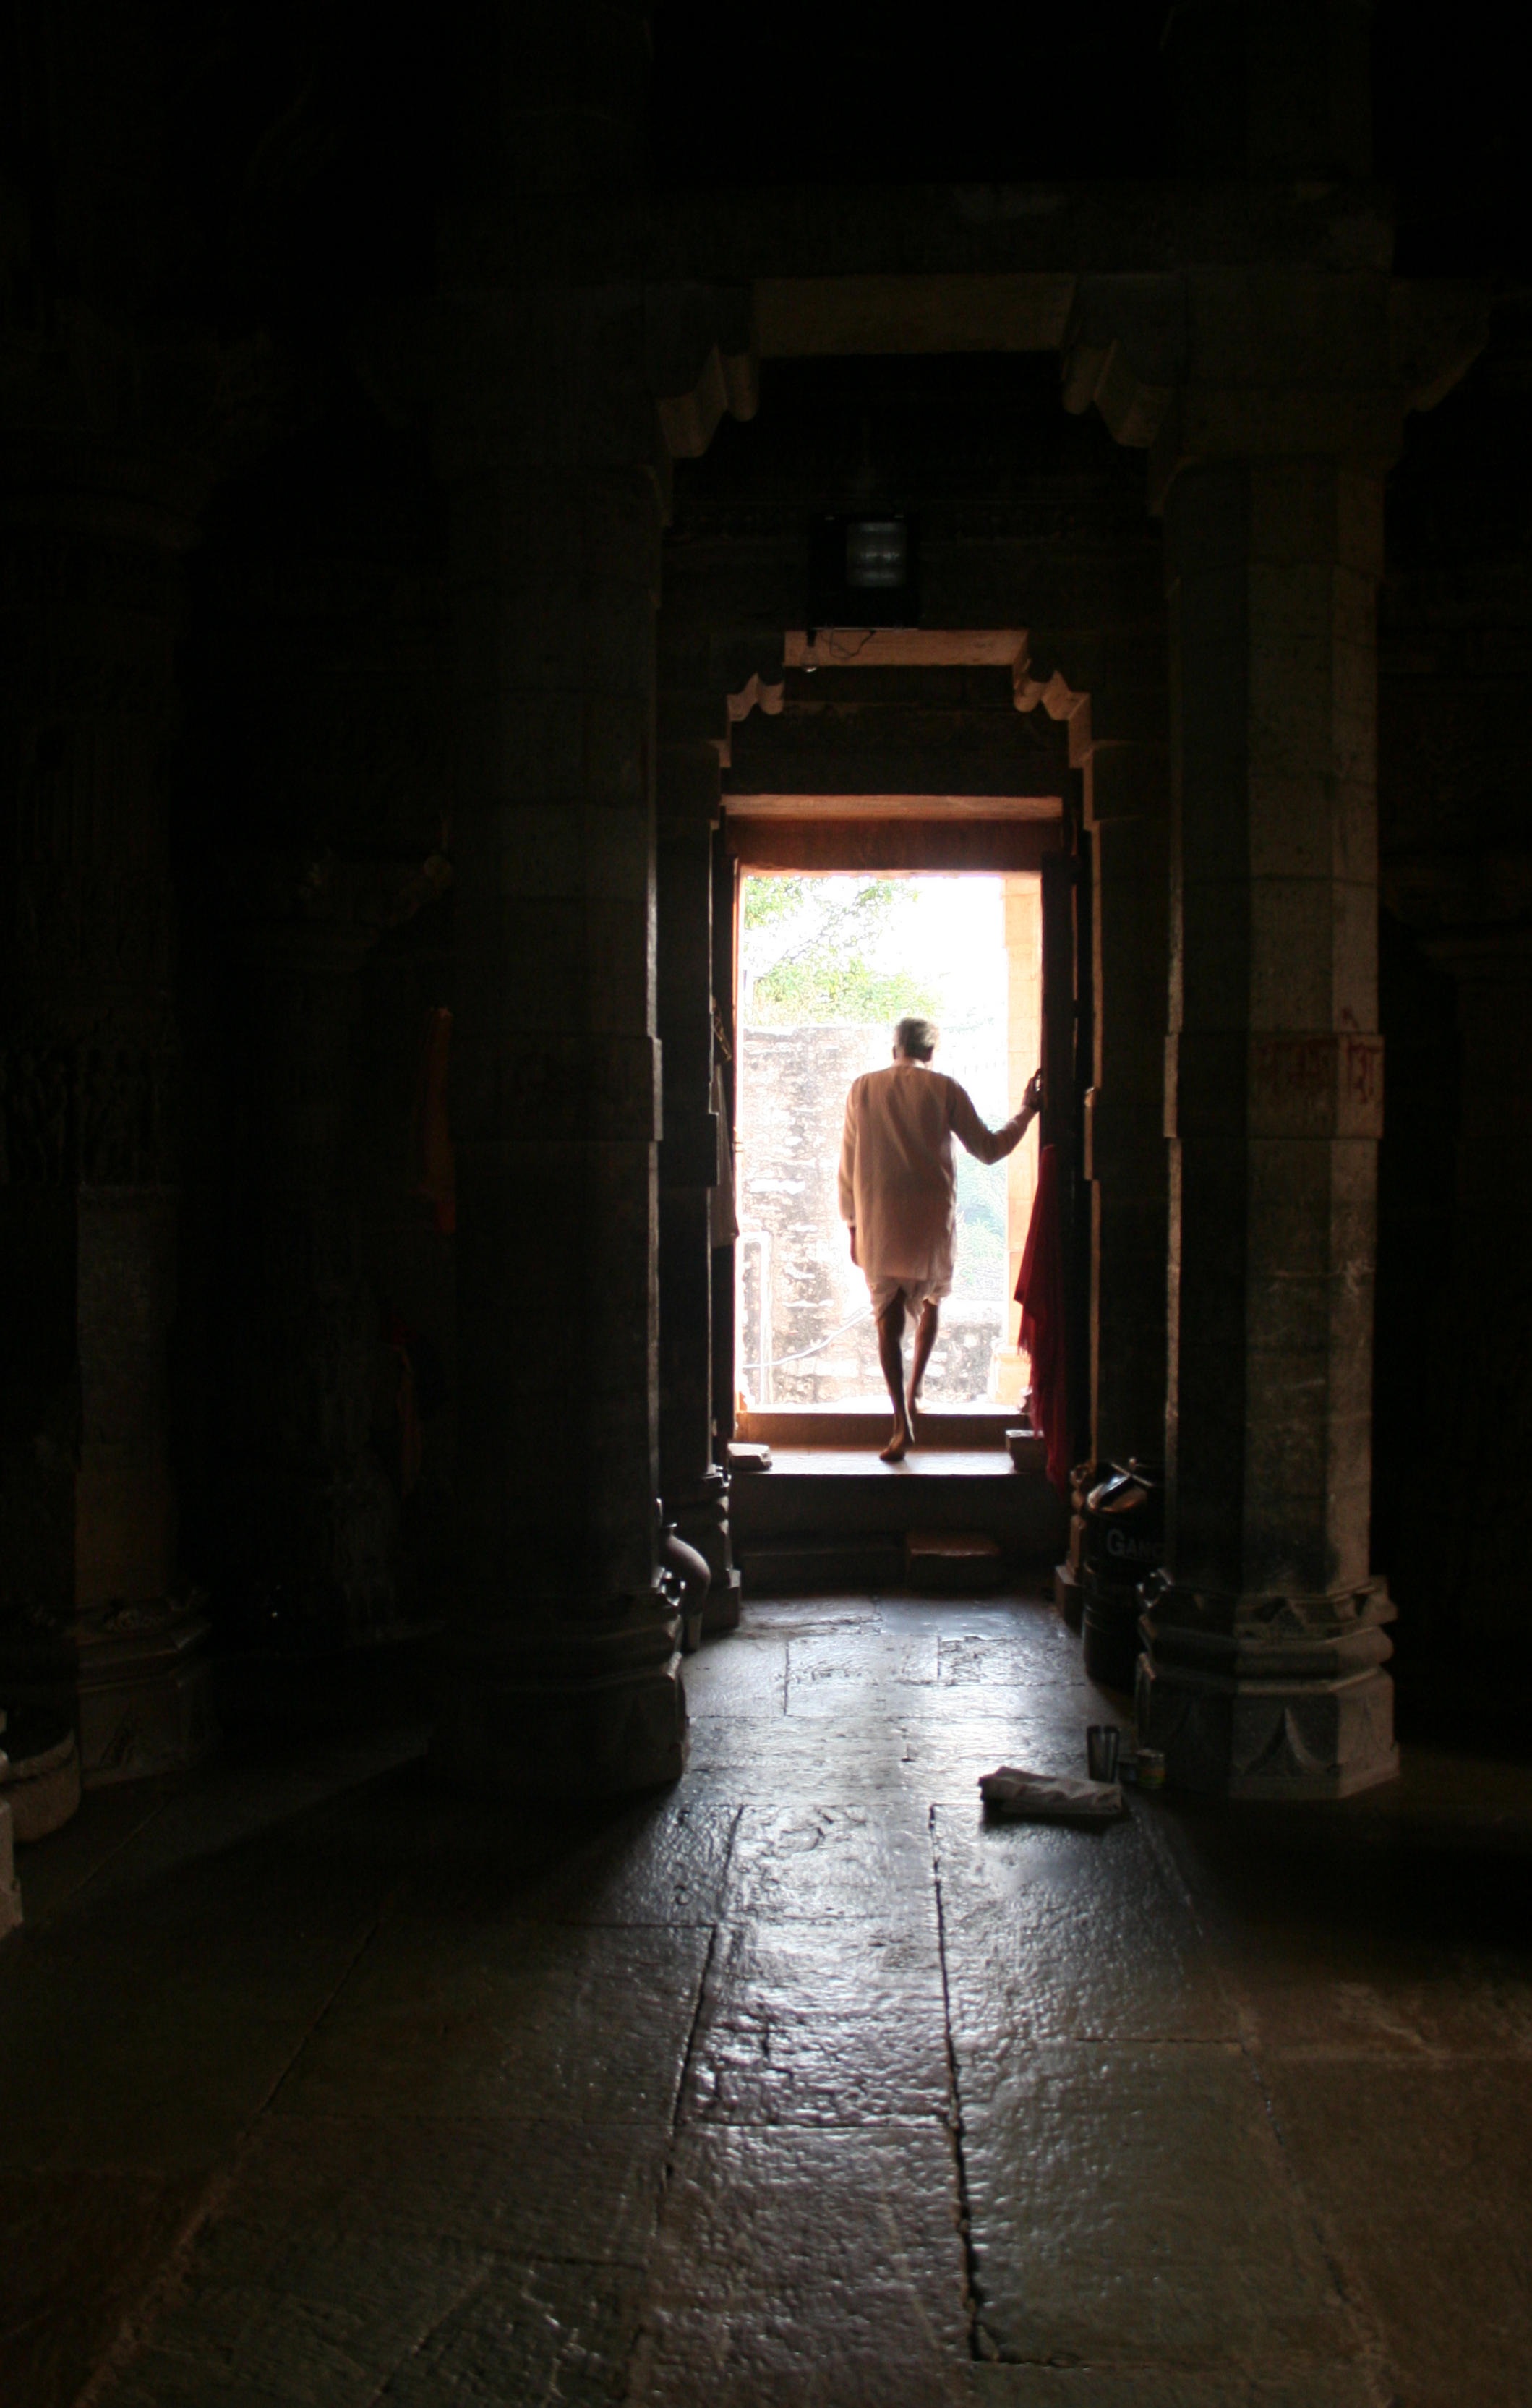
light, wood, night, alley, travel, shadow, darkness, black, lighting, temple, photograph, image, india, rajasthan, hinduism, ancient history, door open